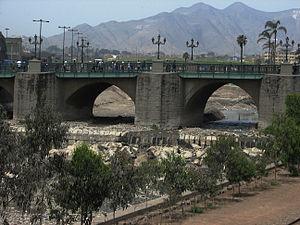
Cet article a pour objet de présenter une liste de ponts remarquables du Pérou, tant par leurs caractéristiques dimensionnelles, que par leur intérêt architectural ou historique.
Le Río Rímac ou Río Hablador est un fleuve du Pérou, qui se jette dans l'océan Pacifique près du port de Callao. Il prend sa source à plus de 5 000 m d'altitude, sur le versant occidental de la Cordillère des Andes et après un cours de 160 km arrose la ville de Lima.